John Willoughby

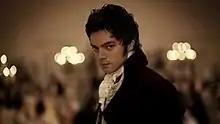
Dominic Cooper as John Willoughby in the 2008 BBC television serial, "Sense and Sensibility".

John Willoughby is a fictional character in Jane Austen's 1811 novel "Sense and Sensibility". He is described as being a handsome young man with a small estate, but has expectations of inheriting his aunt's large estate. He is in love with Marianne Dashwood, who is also a character in the novel.